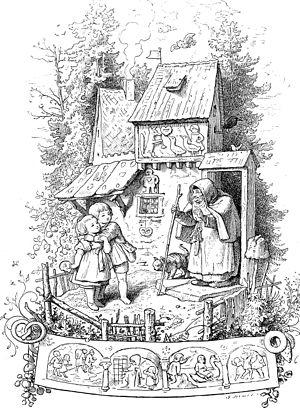
Hansel et Gretel ou Jeannot et Margot, est un conte populaire figurant parmi ceux recueillis par les frères Grimm dans le premier volume des Contes de l'enfance et du foyer.
La classification Aarne-Thompson, relevant de la folkloristique, est une classification internationale permettant l'indexation des contes populaires par contes-types. Commencée par le Finlandais Antti Aarne, elle a été complétée à deux reprises par l'Américain Stith Thompson, puis en 2004 par Hans-Jörg Uther, spécialiste allemand de littérature, en particulier dans le domaine des contes. Devenue la classification Aarne-Thompson-Uther, elle est désormais identifiée par l'acronyme ATU.